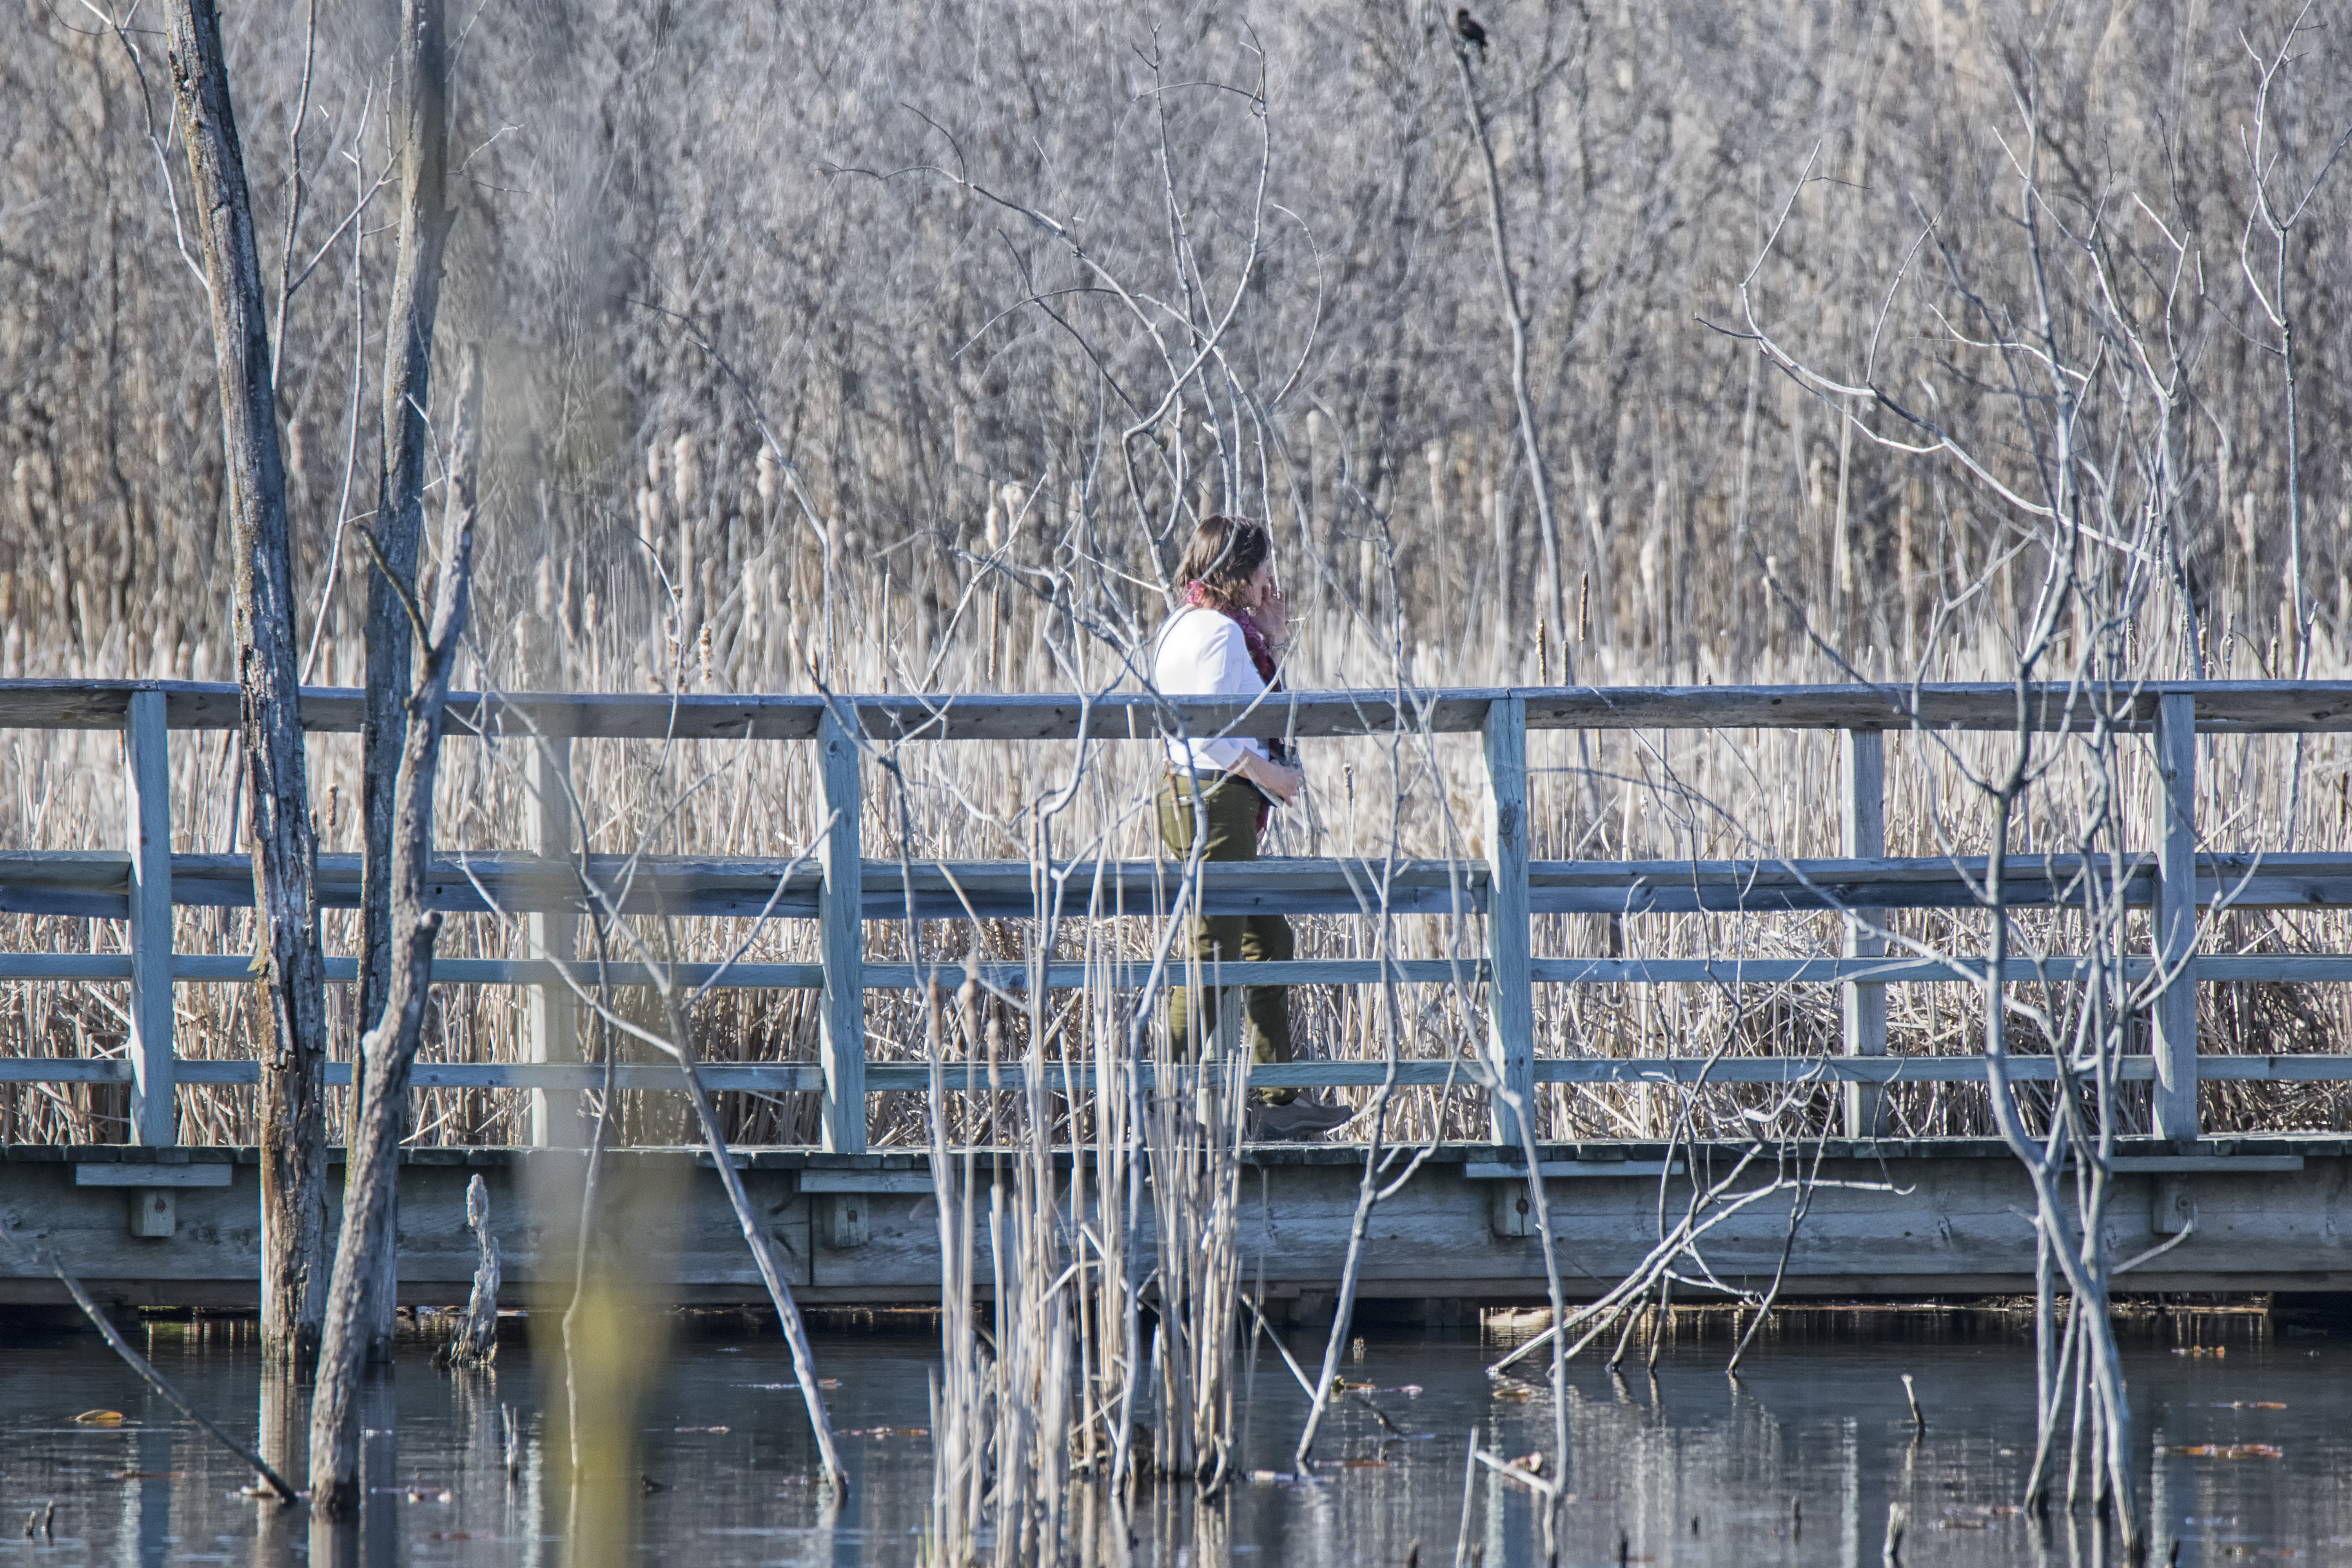
water, person, winter, dock, bridge, reflection, vehicle, waterway, canada, quebec, personne, sherbrooke